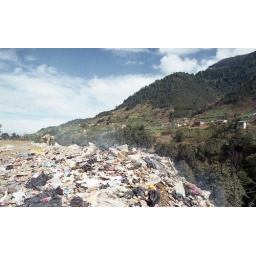
there's a dog pissing on some garbage in the chuchumatanes mountains